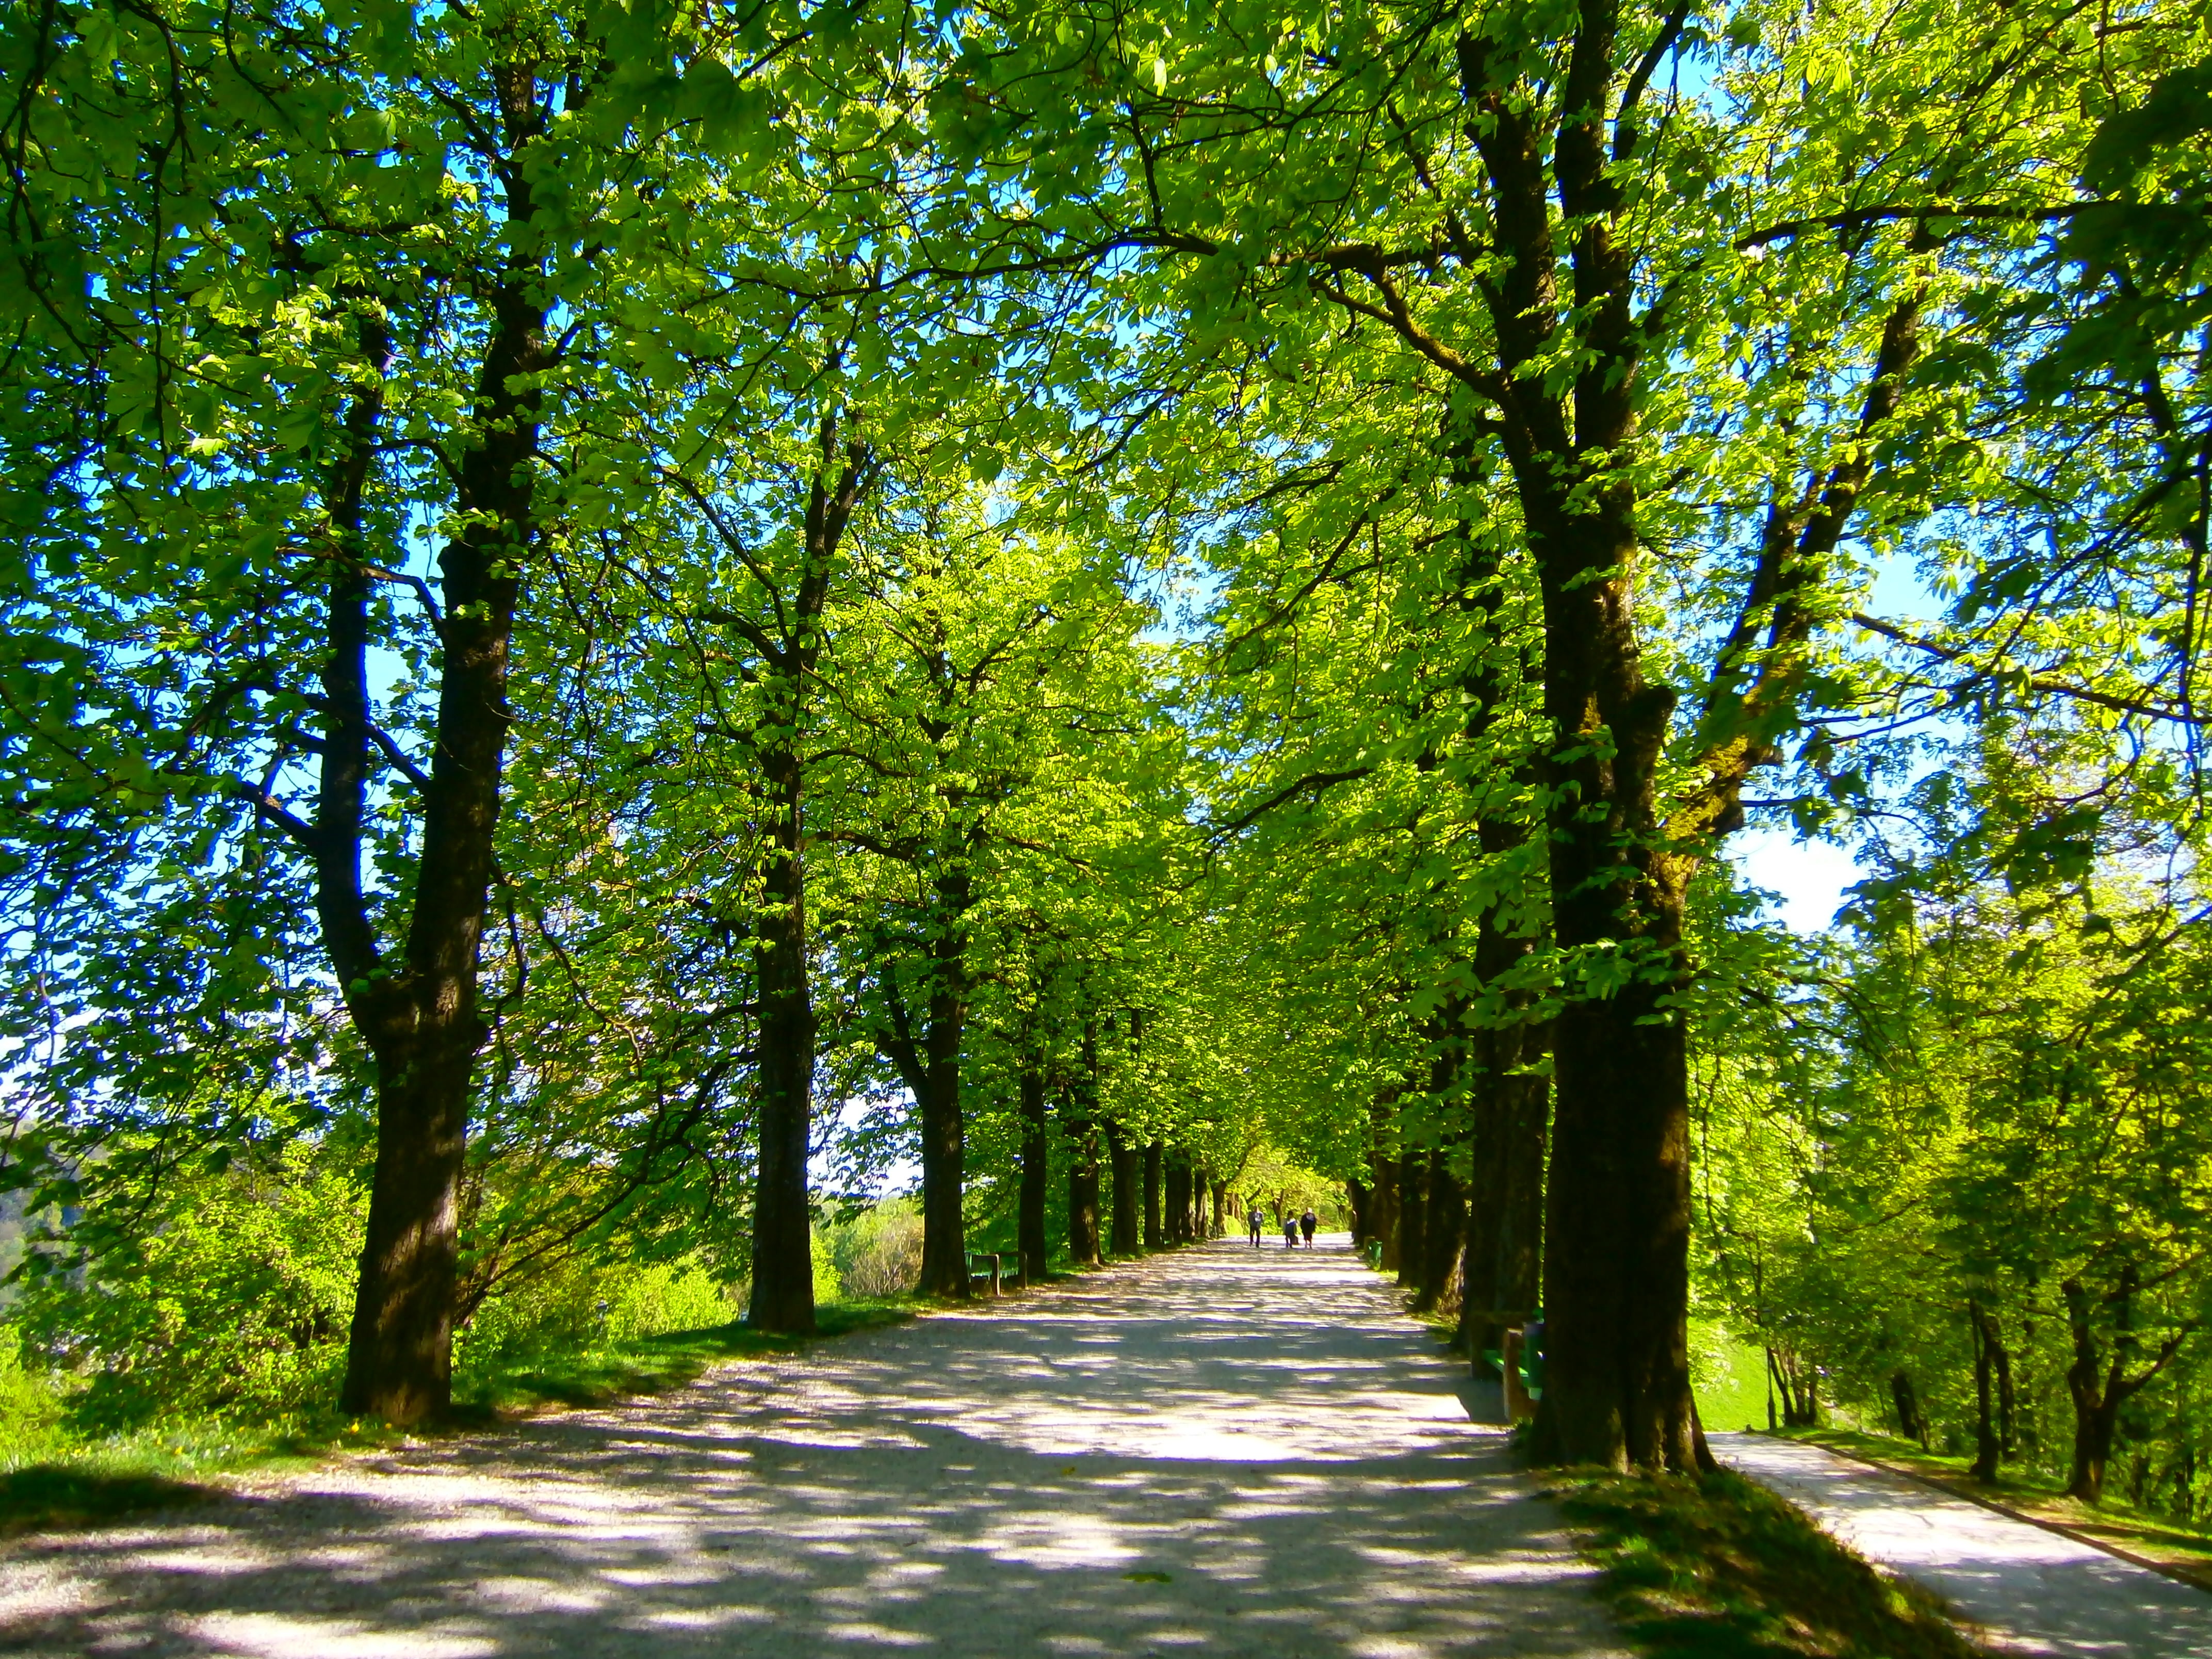
tree, nature, forest, branch, plant, trail, meadow, sunlight, leaf, alley, spring, green, autumn, park, season, deciduous, grove, woodland, habitat, ecosystem, maidenhair tree, tree avenue, biome, natural environment, woody plant, temperate broadleaf and mixed forest, temperate coniferous forest, land plant